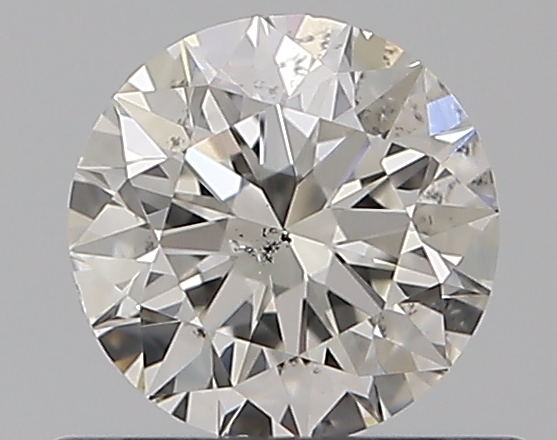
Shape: round
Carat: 0.5
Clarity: SI1
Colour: H
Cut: VG
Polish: EX
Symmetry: EX
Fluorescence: N
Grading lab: GIA
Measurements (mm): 5.04 x 5.07 x 3.17